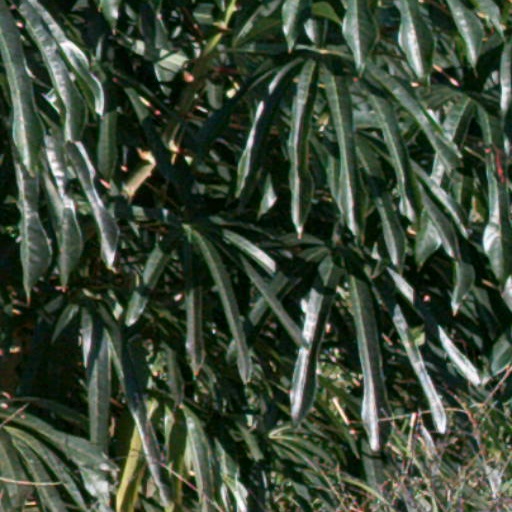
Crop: cassava